Symbolist painting

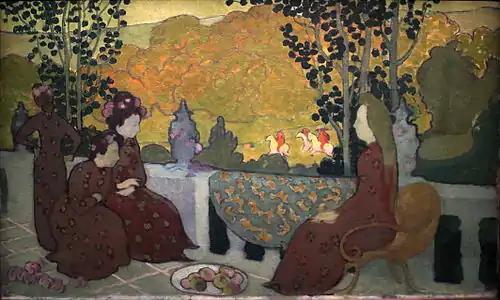
"September Evening" (1891), by Maurice Denis, Musée d'Orsay, Paris

Gaston Bussière studied at the École des Beaux-Arts in Paris with Alexandre Cabanel and Pierre Puvis de Chavannes. Influenced by Gustave Moreau, he was also inspired by the music of Berlioz and Wagner and the literature of William Shakespeare. He exhibited several times at the Salon de la Rose+Croix. He excelled as an illustrator of books, such as "Splendors and Miseries of Courtesans" by Honoré de Balzac, "Enamels and Cameos" by Théophile Gautier, "Salome" by Oscar Wilde and several works by Gustave Flaubert.